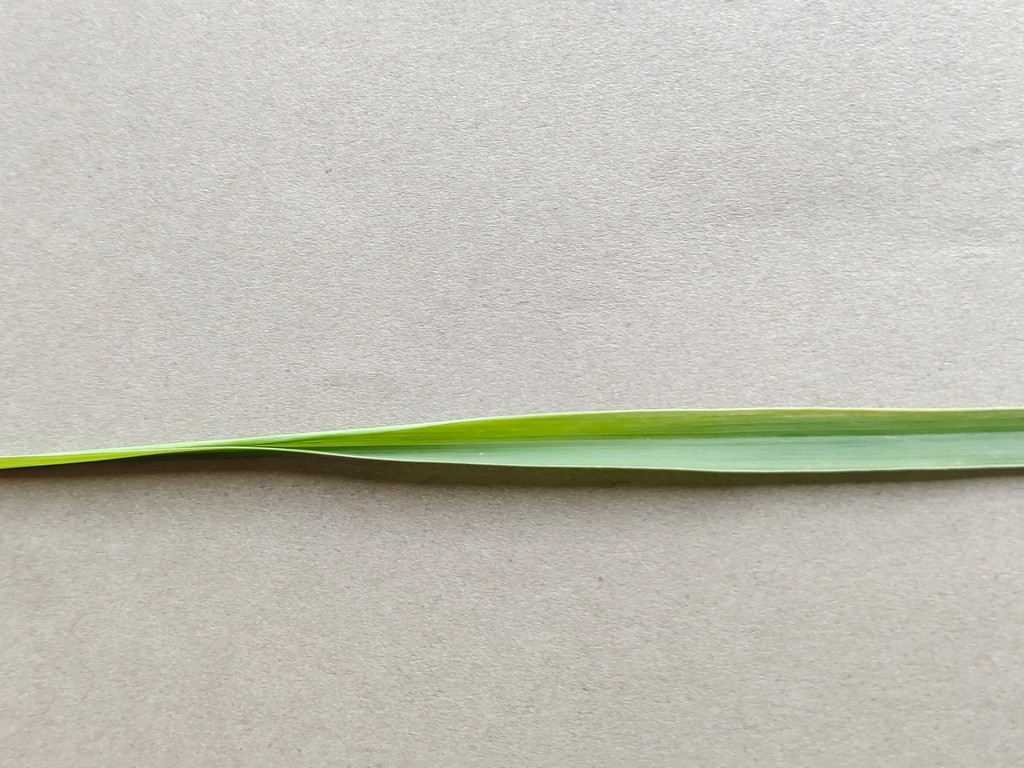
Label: Healthy